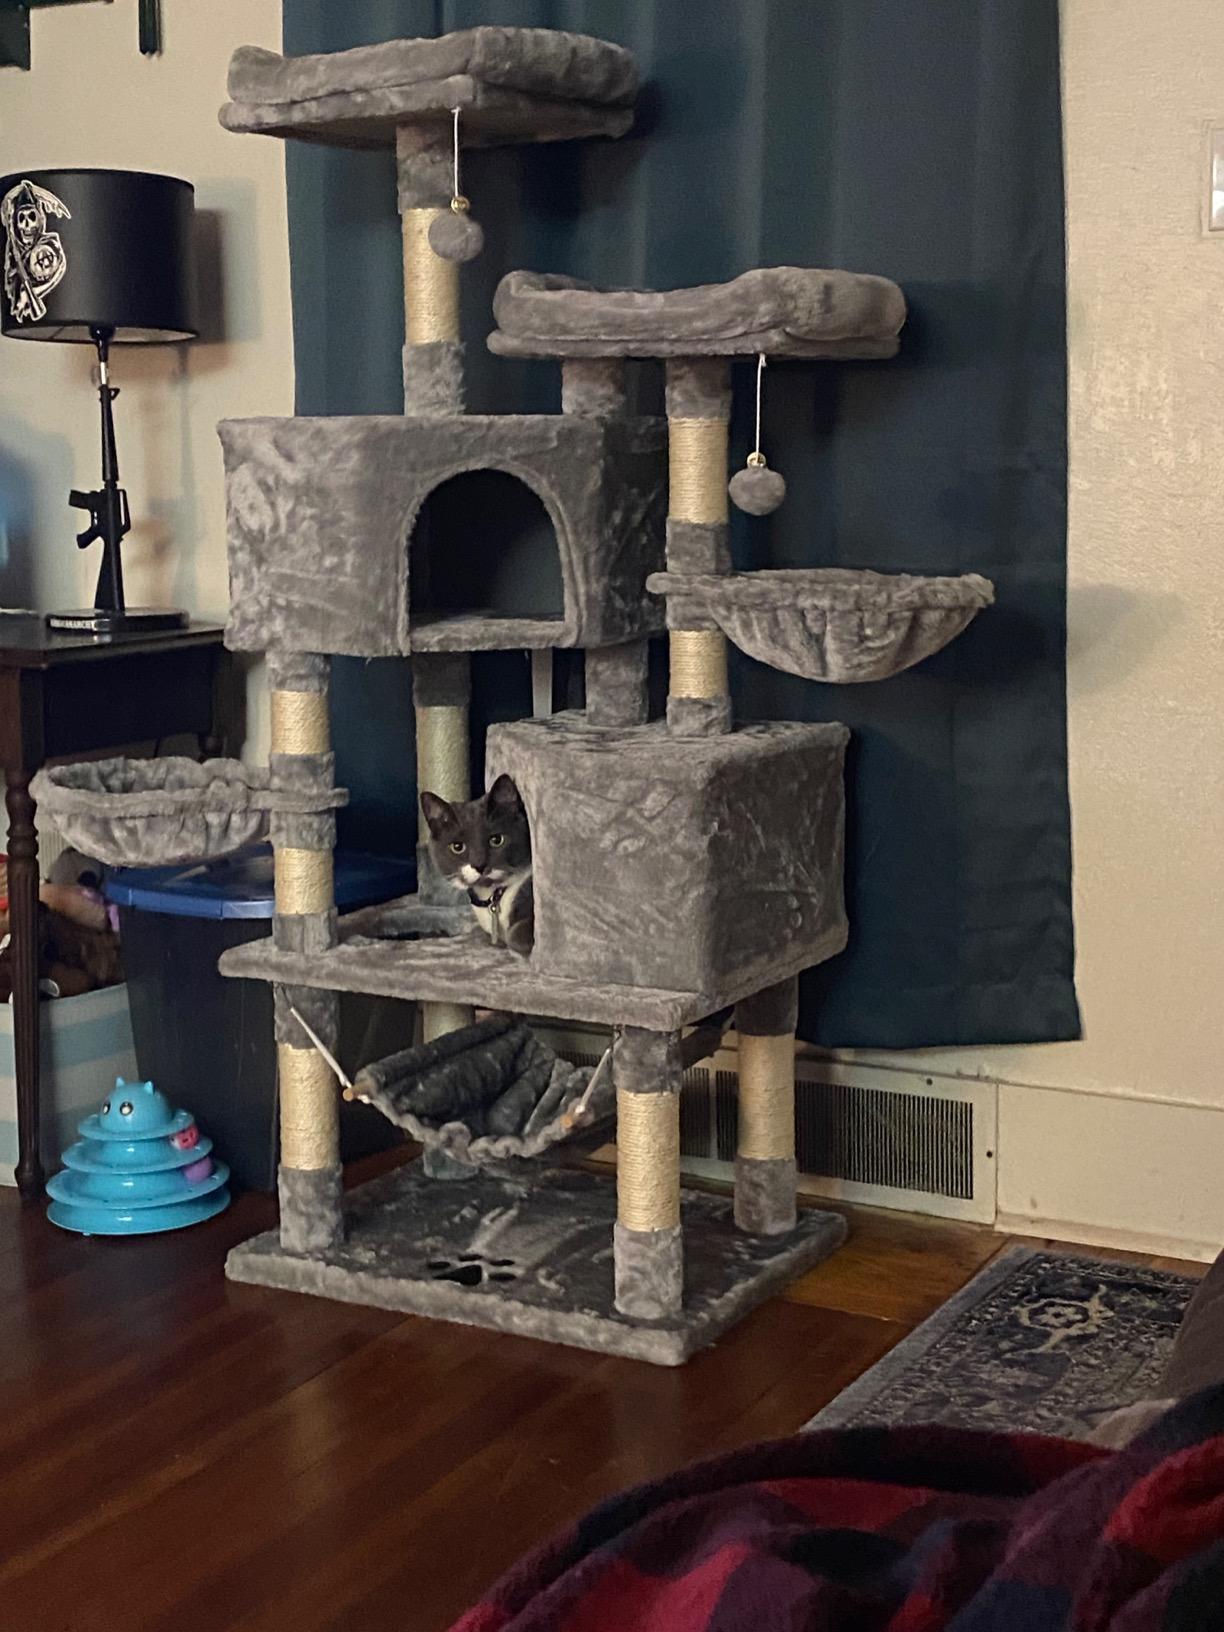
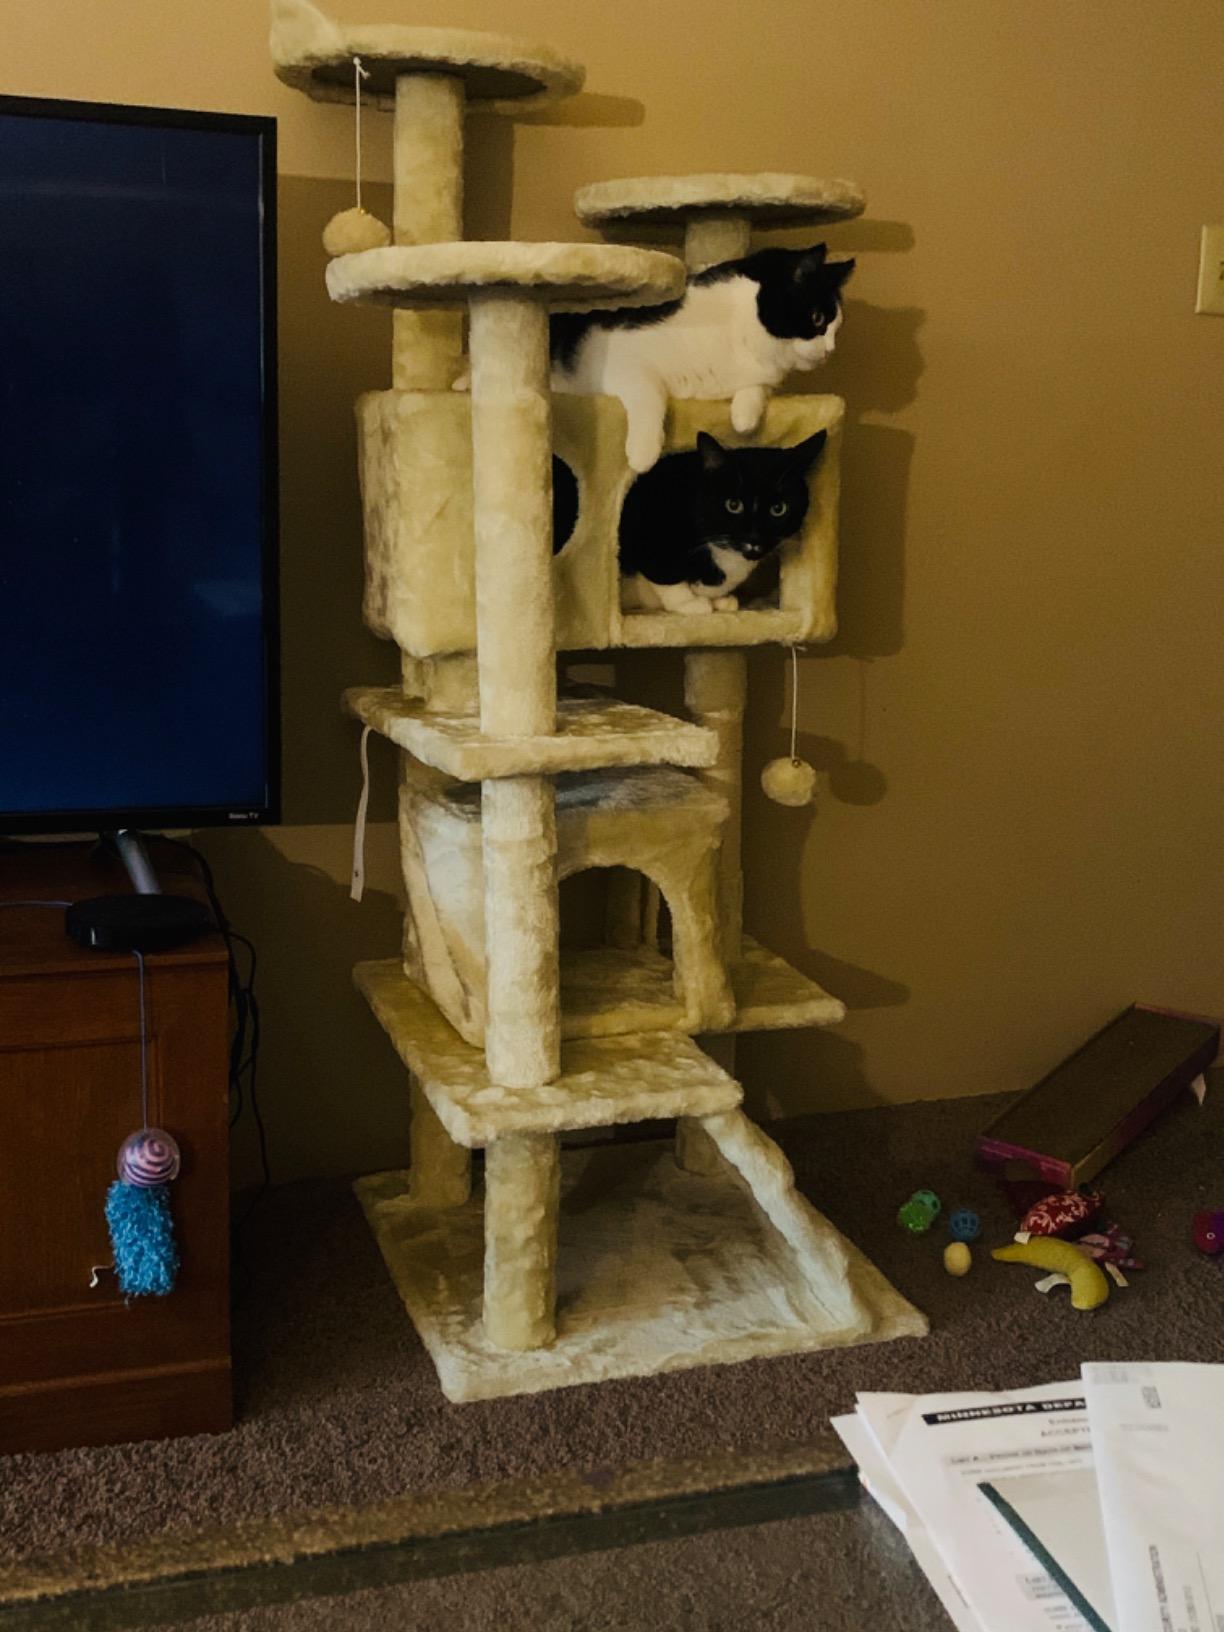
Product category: items_cat tree
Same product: no